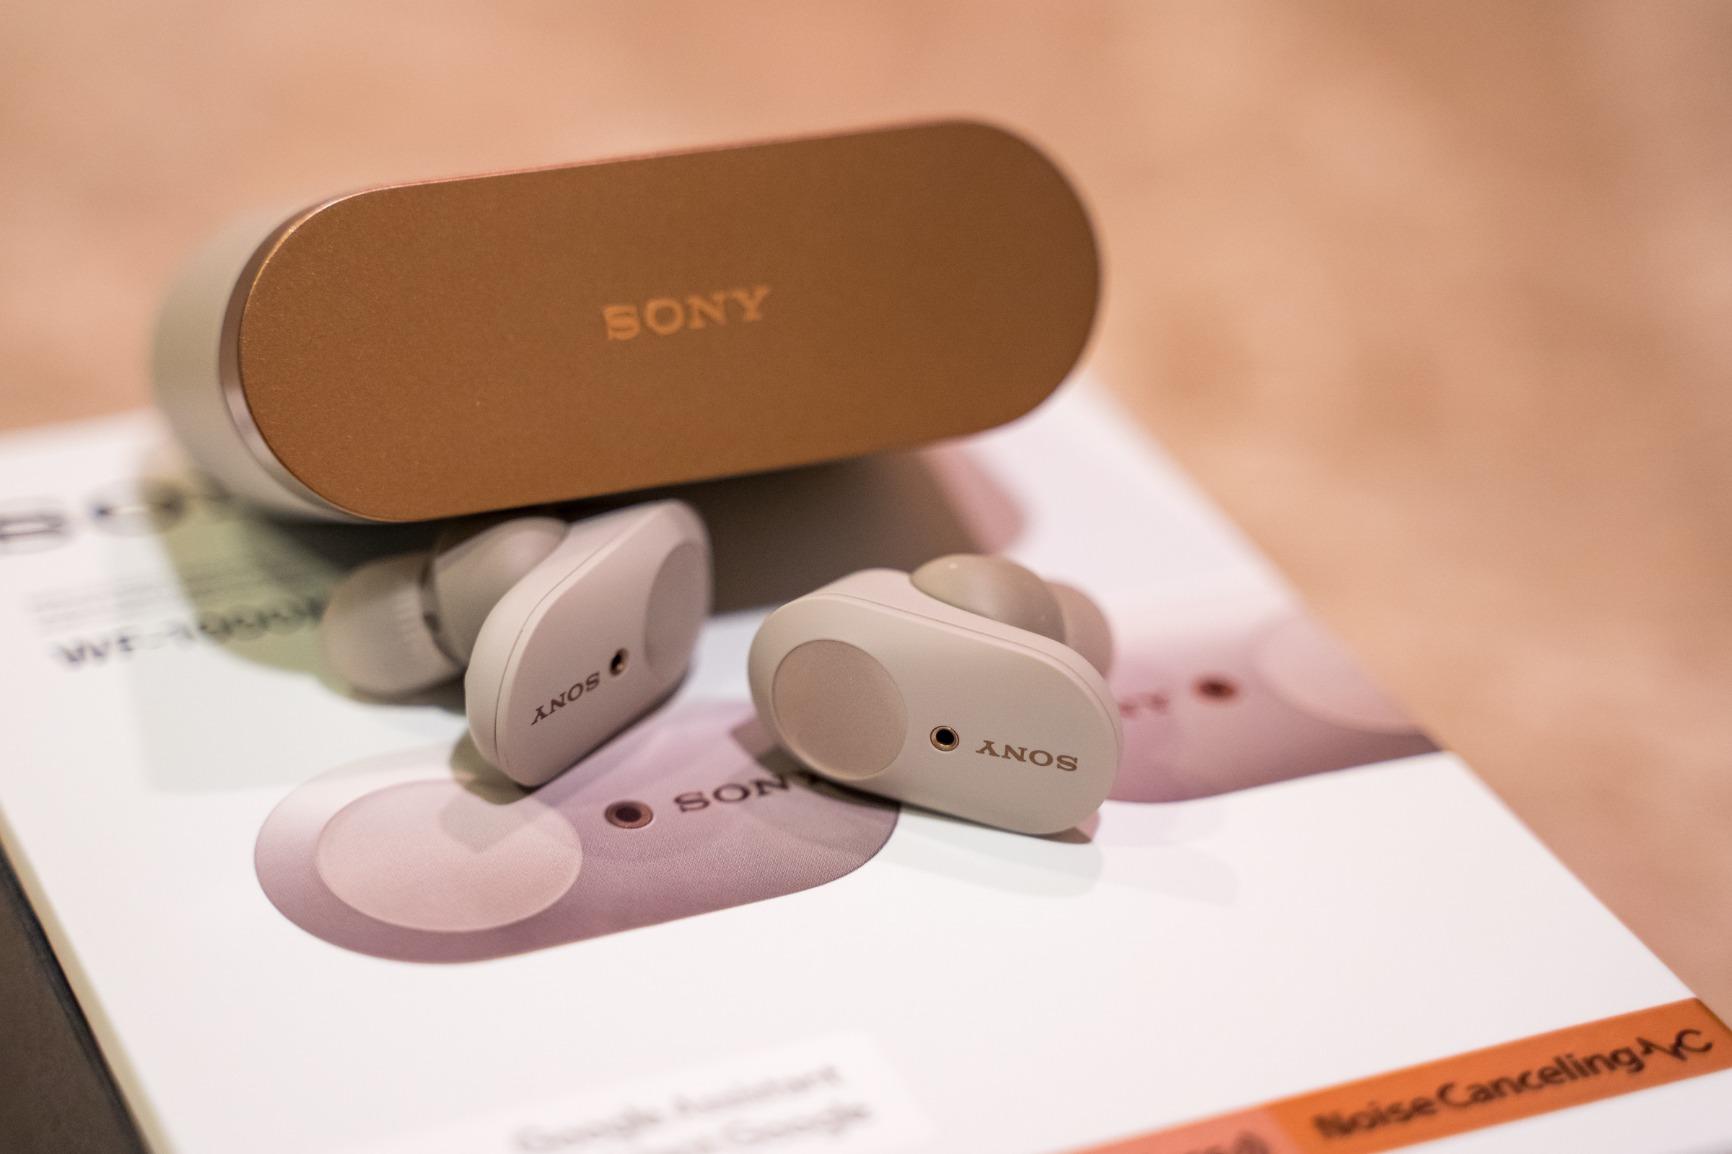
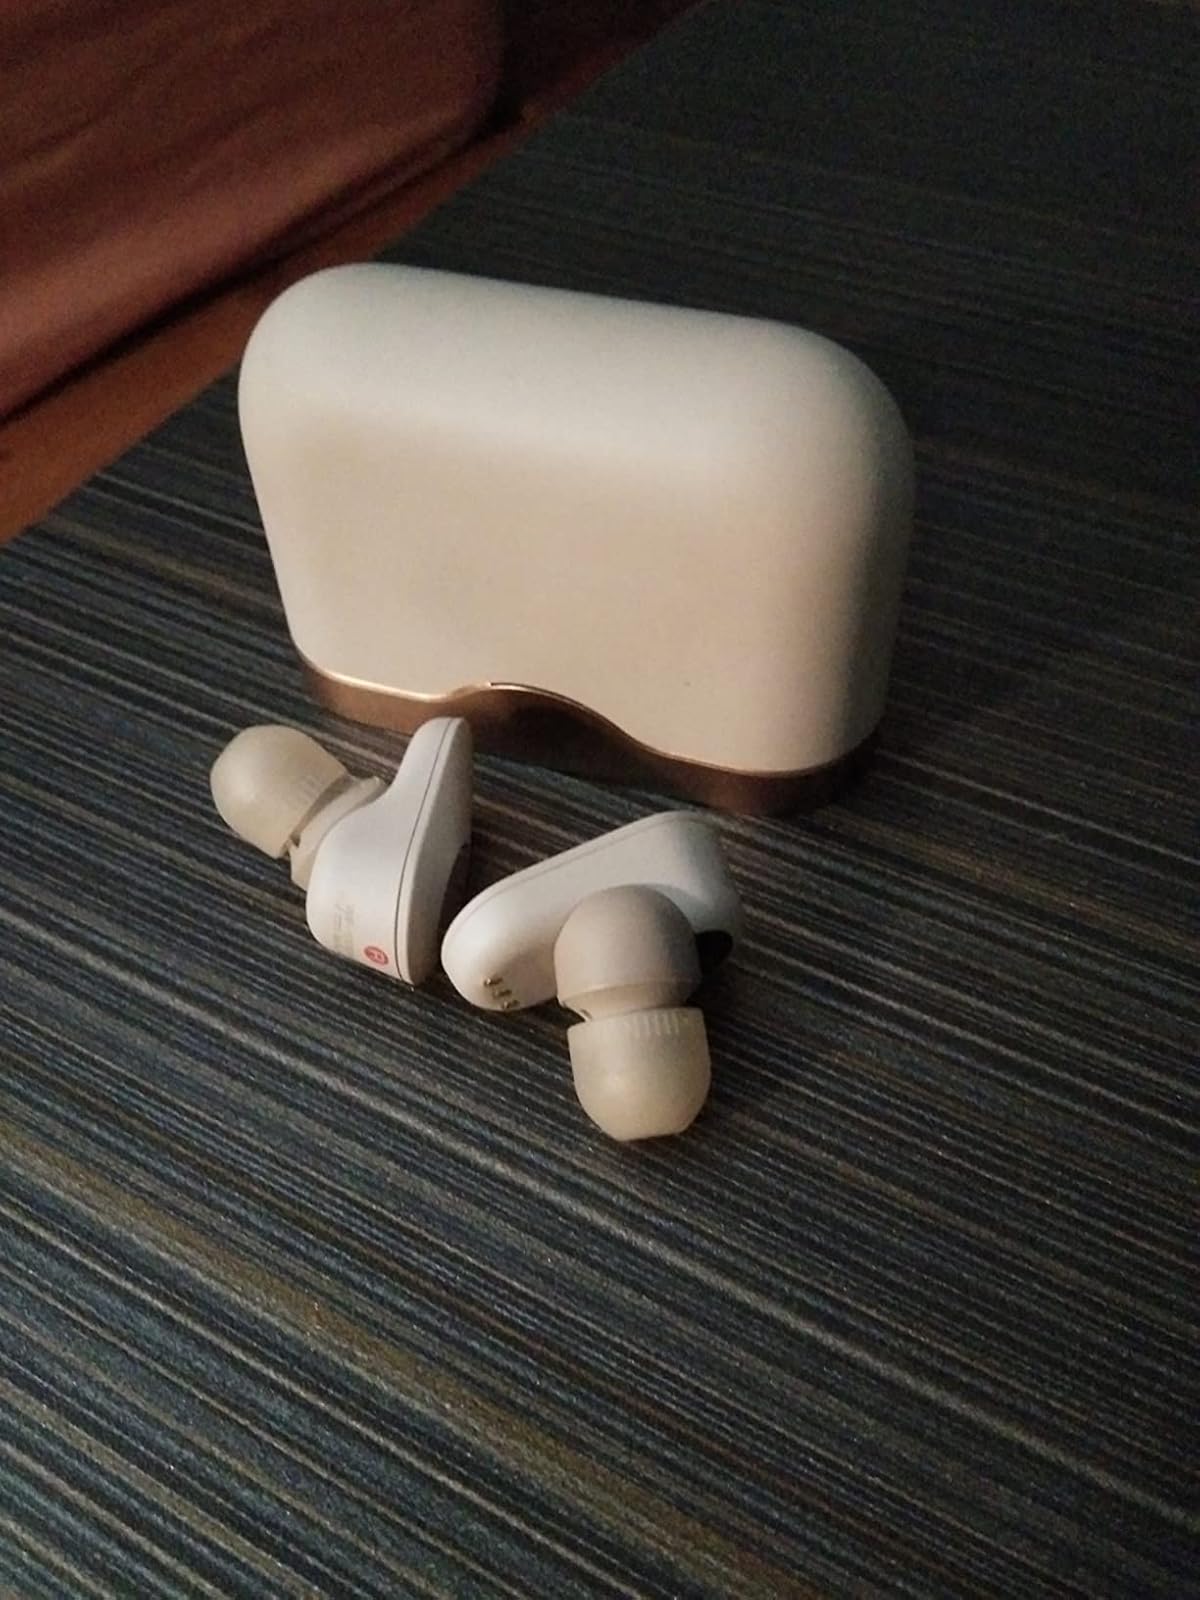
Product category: earbuds
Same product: yes